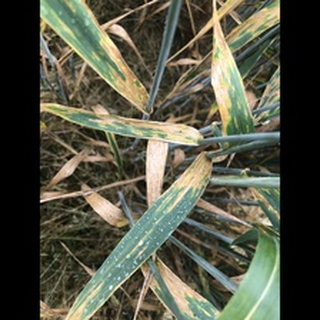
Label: wheat_septoria